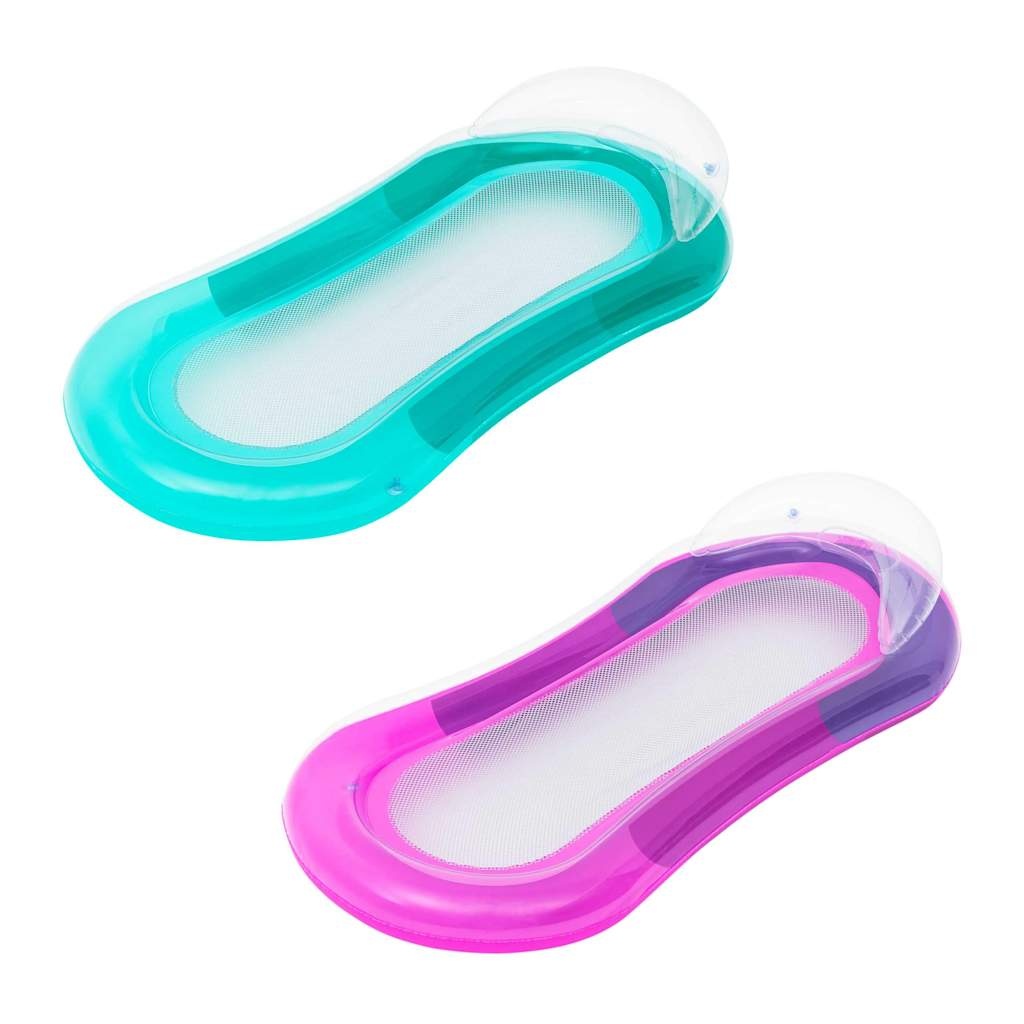
Bestway Bestway Transat Gonflable De Piscine Aqua Lounge
Détendez-vous sur l'eau lors d'une chaude journée d'été avec ce Aqua Lounge de la marque Bestway ! Il dispose d'un appui-tête confortable et d'un plancher en filet. Durable et robuste : ce lit de repos est fait de vinyle de haute qualité, ce qui le rend très durable et robuste pour vous garder à flot.Design confortable : il a 2 chambres et un appui-tête confortable.Facile à utiliser : cette chaise longue flottante peut être gonflée et dégonflée rapidement. Profitez de la détente et du confort ultimes avec ce transat de piscine gonflable ! Bon à savoir :Cet article est disponible en deux couleurs (bleu et violet). La livraison est aléatoire, ce qui garantit l'exclusivité et l'individualité de votre produit. Matériau : vinyle solide et pré-testé Taille gonflée : 1,6 x 0,84 m (L x l) 2 chambres à air Appui-tête confortable Plancher en treillis 2 couleurs assorties : violet et bleu (veuillez noter que la livraison est aléatoire) Capacité de charge maximale : 90 kg Nombre d'utilisateurs : 1 adulte 1 x patch de réparation La livraison comprend 1 salon de piscine Numéro d'article Bestway : 43103 GPSR
Brand: Bestway
Category: Home & Garden > Pool & Spa > Pool & Spa Accessories > Pool Floats & Loungers